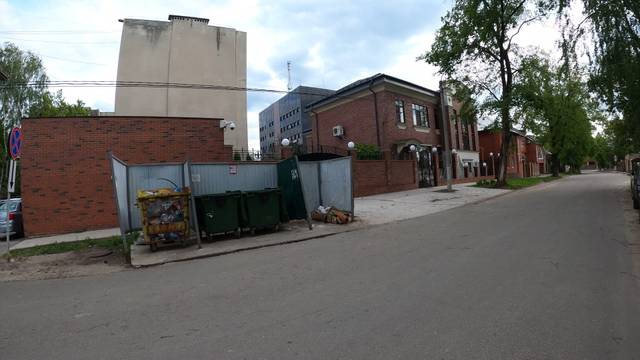
Region: Russia
Coordinates: 54.631, 39.754